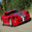
Label: automobile